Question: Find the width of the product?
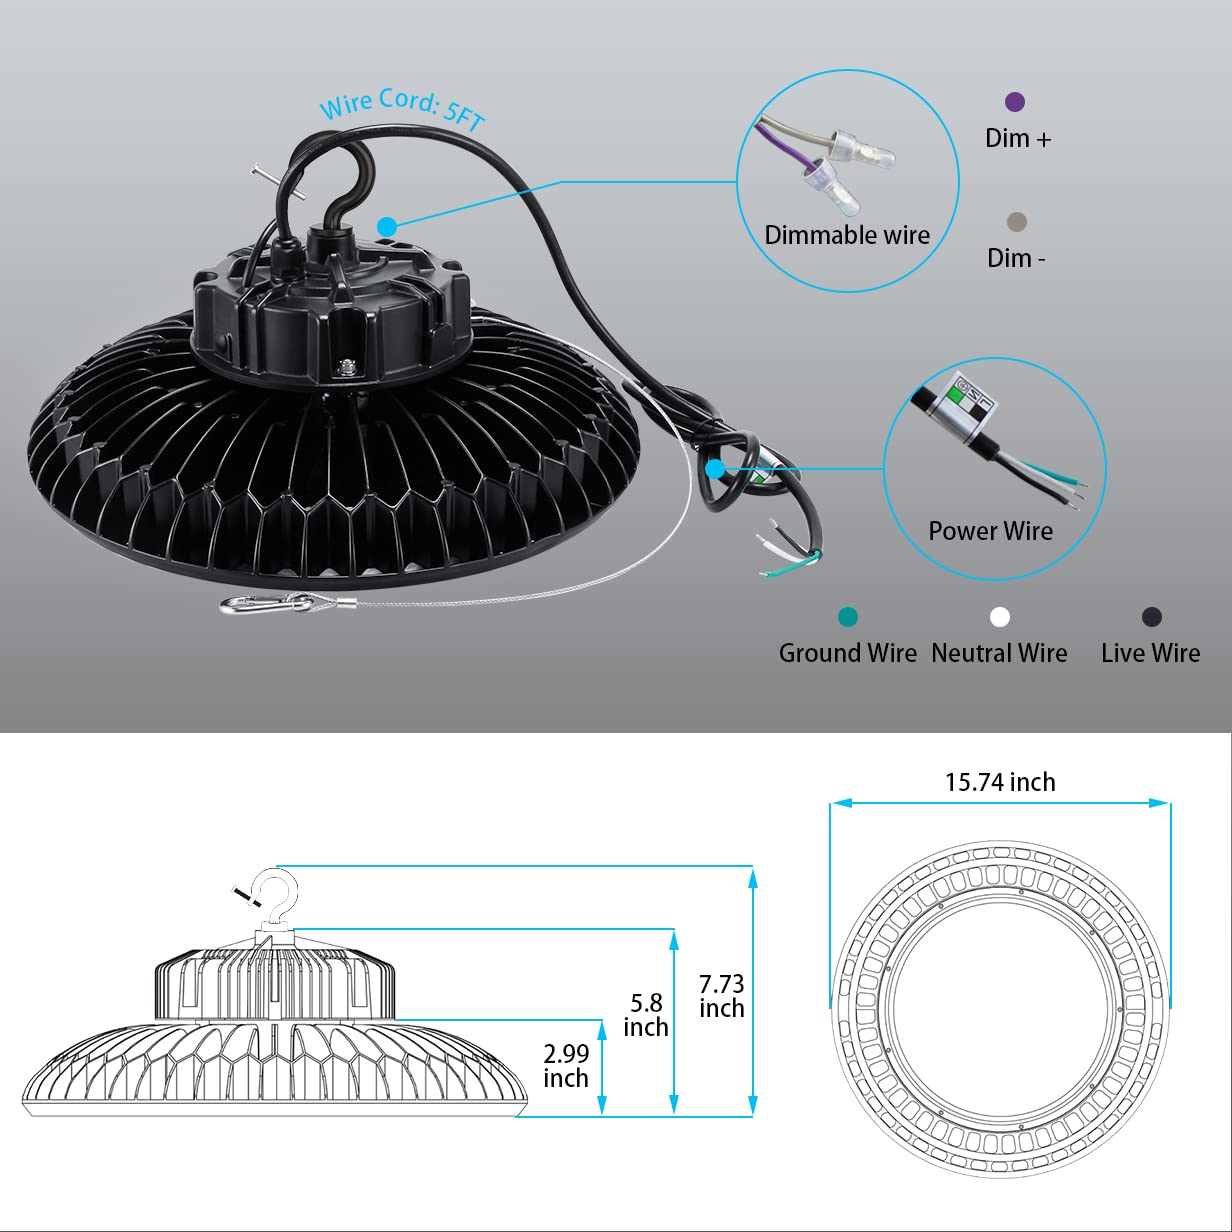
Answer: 15.74 inch